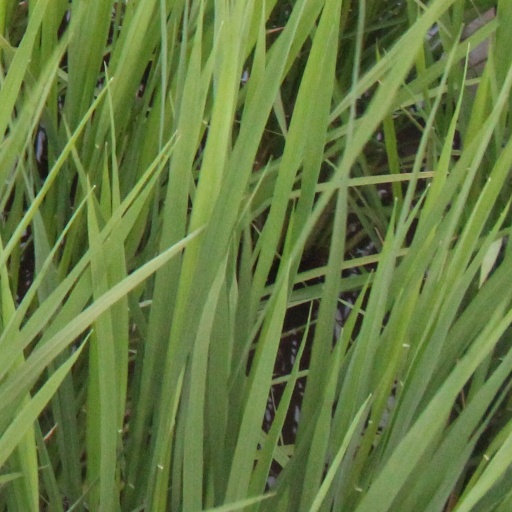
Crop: rice